Traction engine

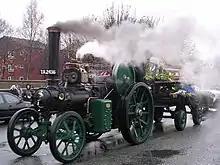
Fred Dibnah's funeral procession (November 2004), headed by Dibnah's 1912 Aveling & Porter

A steam wagon is a steam-powered road vehicle for carrying freight. It was the earliest form of lorry (truck) and came in two basic forms: "overtype" and "undertype" – the distinction being the position of the engine relative to the boiler. Among the firms that specialized in them in the 1900s was the short-lived Invicta Works of Maidstone, owned by Jesse Ellis.